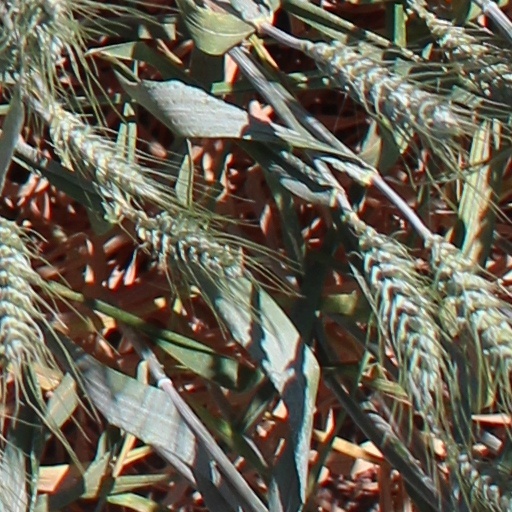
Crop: wheat